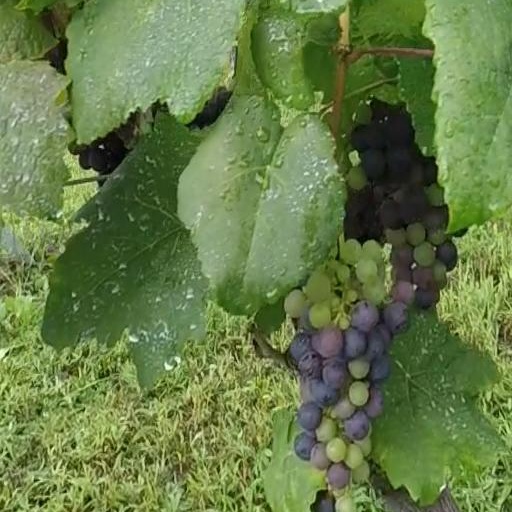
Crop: grape